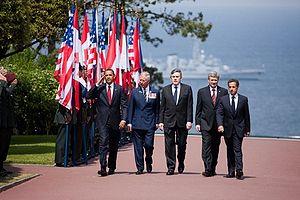
Le cimetière américain de Colleville-sur-Mer est un cimetière militaire américain situé juste au-dessus de la plage dite d’Omaha Beach, dans la commune française de Colleville-sur-Mer sur l'un des sites du débarquement allié du 6 juin 1944.